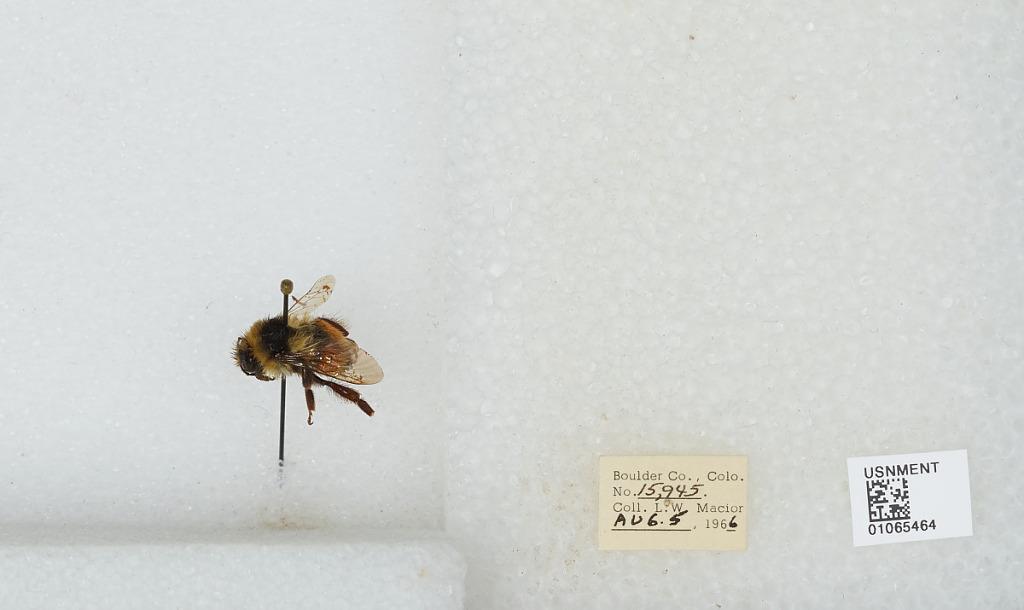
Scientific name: Bombus (Pyrobombus) bifarius Cresson
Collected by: L. Macior
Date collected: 1966-8-5
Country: United States
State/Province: Colorado
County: Boulder
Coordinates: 40.0017, -105.308